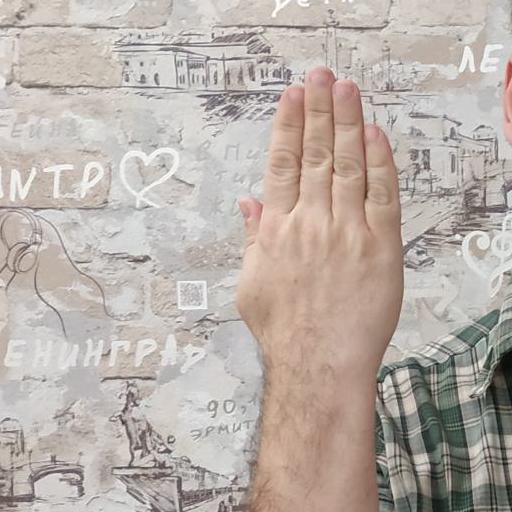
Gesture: stop_inverted